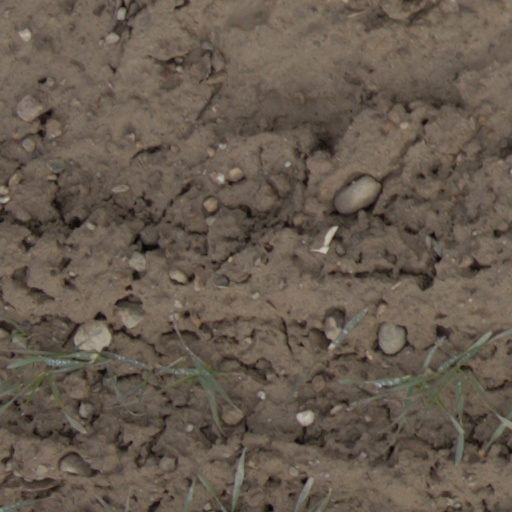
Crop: wheat